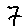
Label: 7